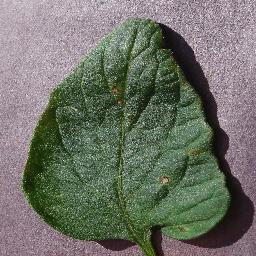
Label: Tomato___Target_Spot